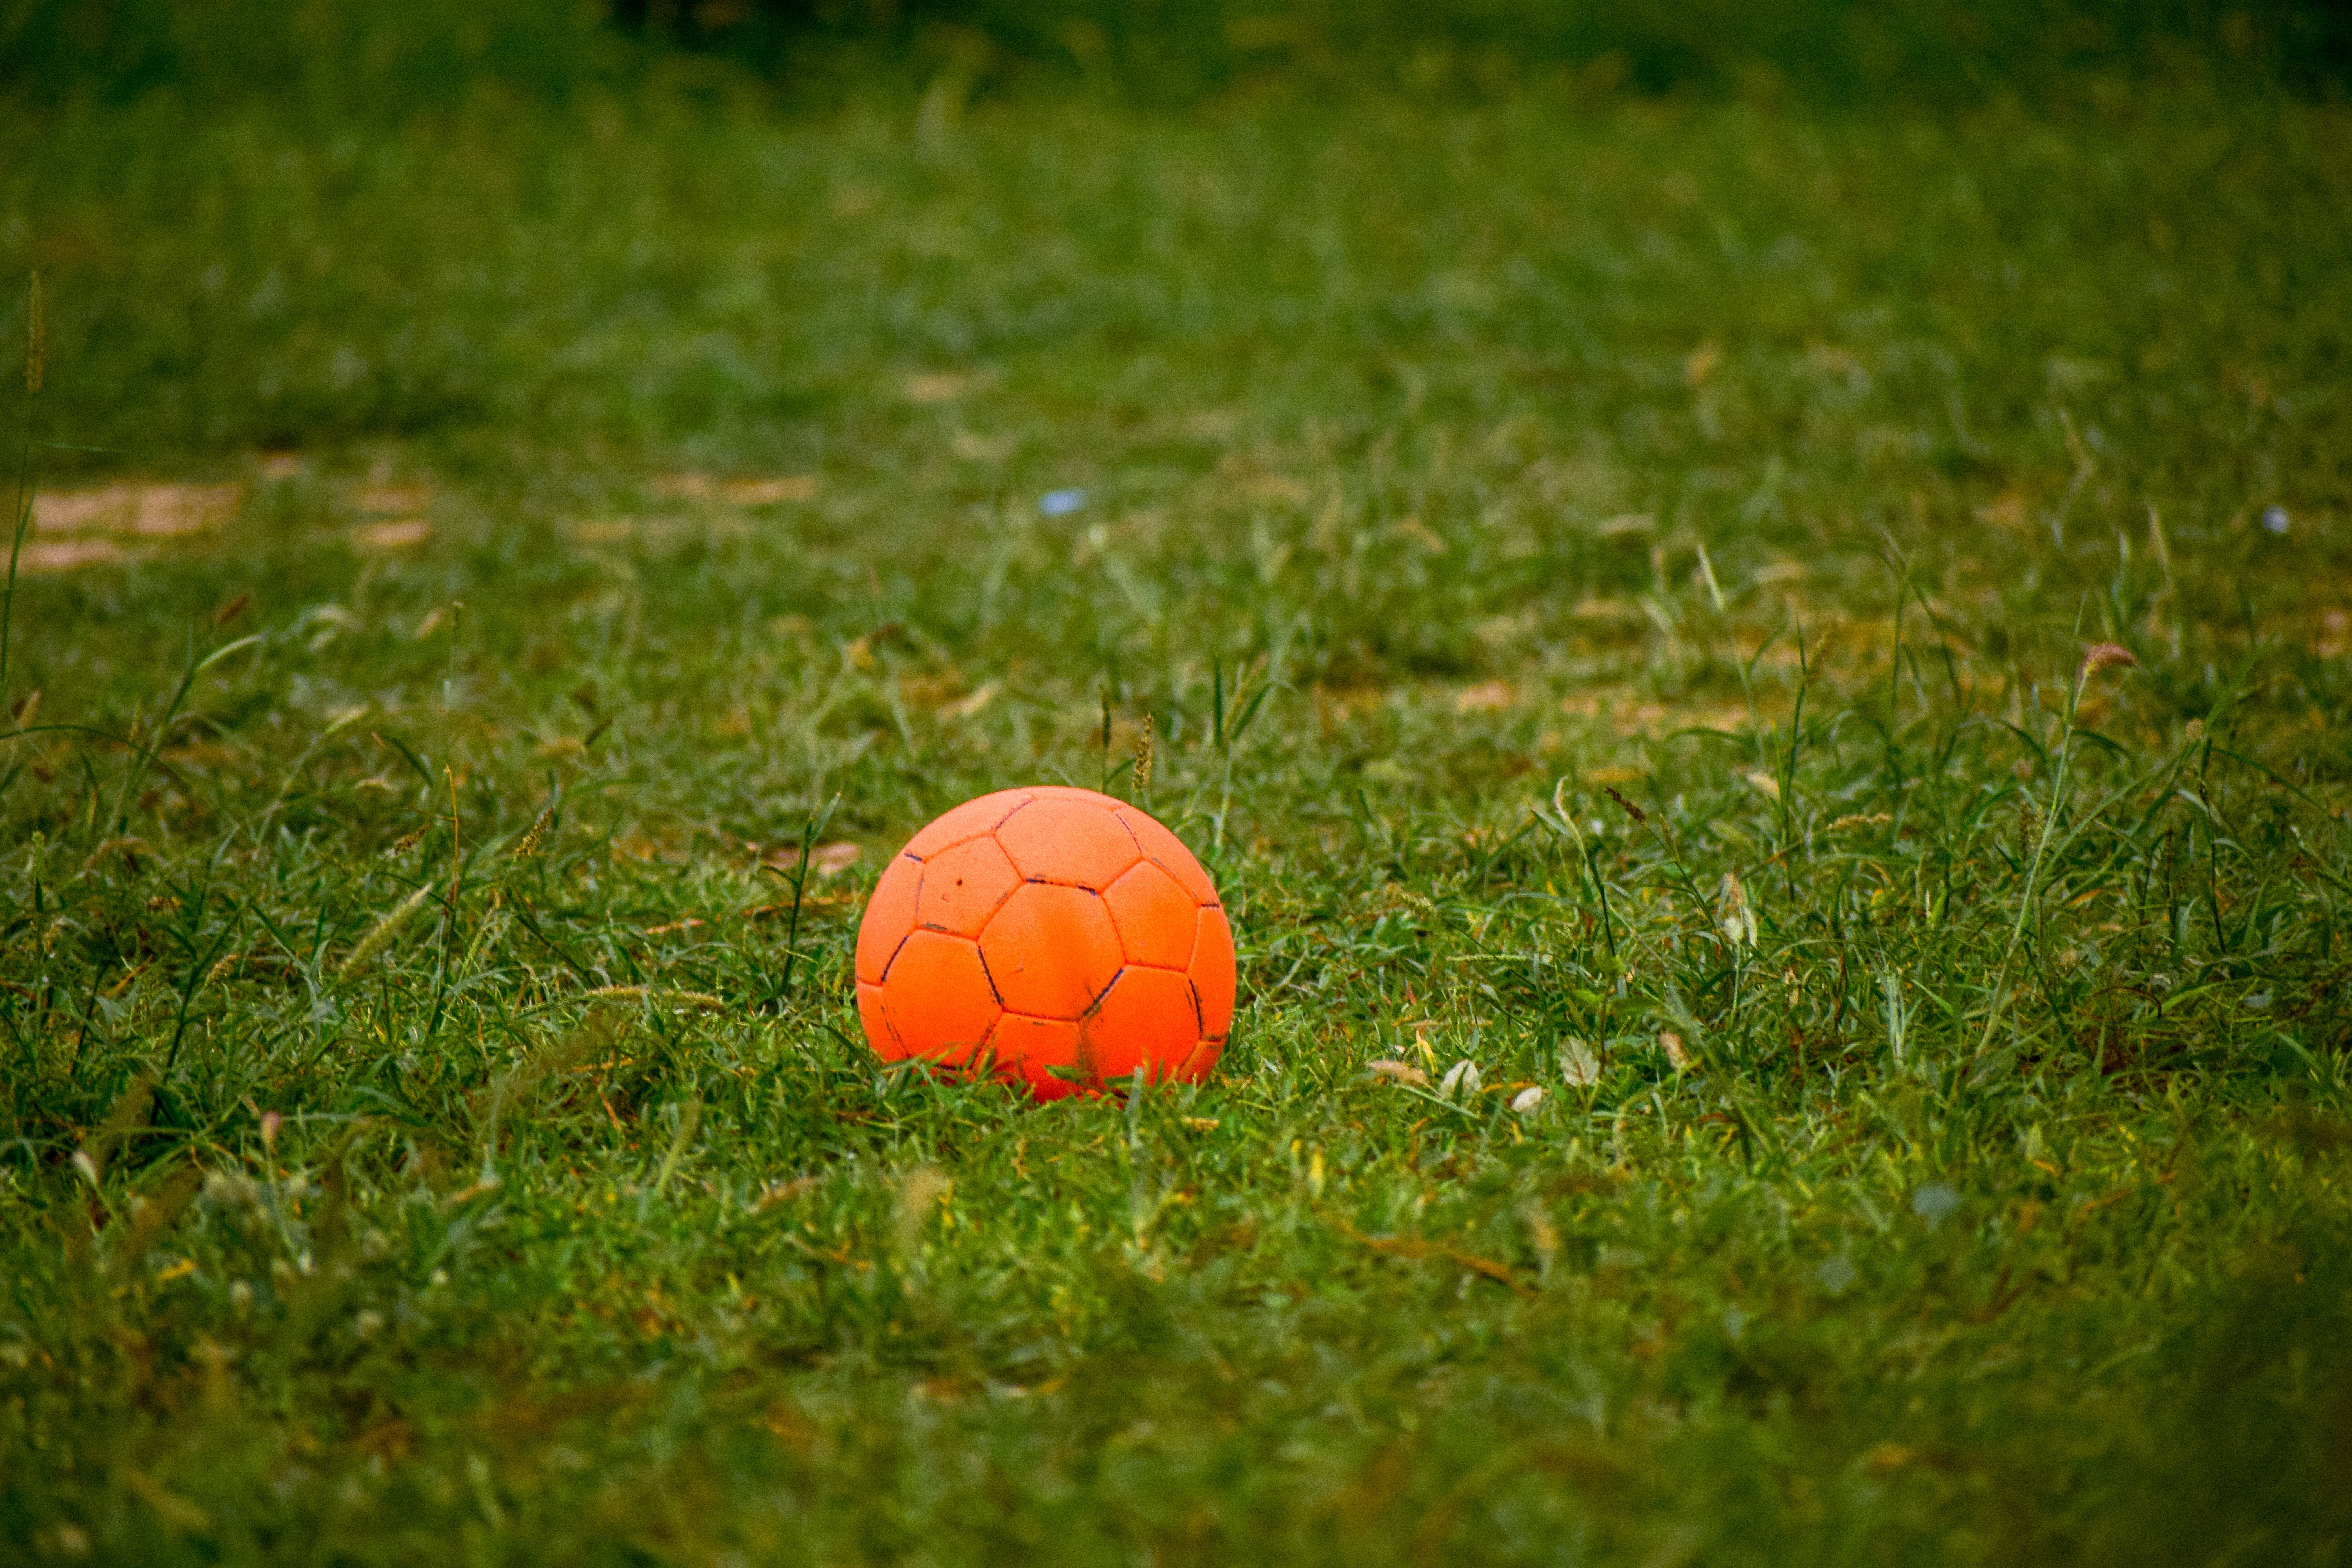
ball, grass, football, soccer ball, orange, lawn, sports equipment, plant, ball game, team sport, soccer, games, pallone